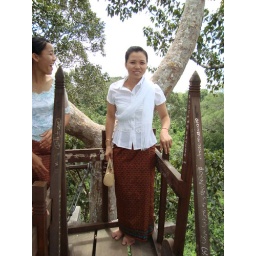
take photo in the house on the tree